History of Protestantism

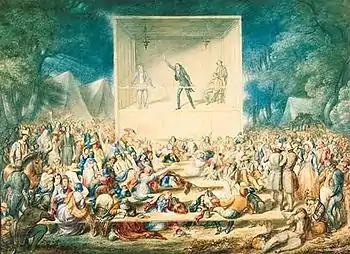
1839 Methodist camp meeting during the Second Great Awakening in the United States.

The Reformation in the Netherlands, unlike in many other countries, was not initiated by the rulers of the Seventeen Provinces, but instead by multiple popular movements, which in turn were bolstered by the arrival of Protestant refugees from other parts of the continent. While the Anabaptist movement enjoyed popularity in the region in the early decades of the Reformation, Calvinism, in the form of the Dutch Reformed Church, became the dominant Protestant faith in the country from the 1560s onward.